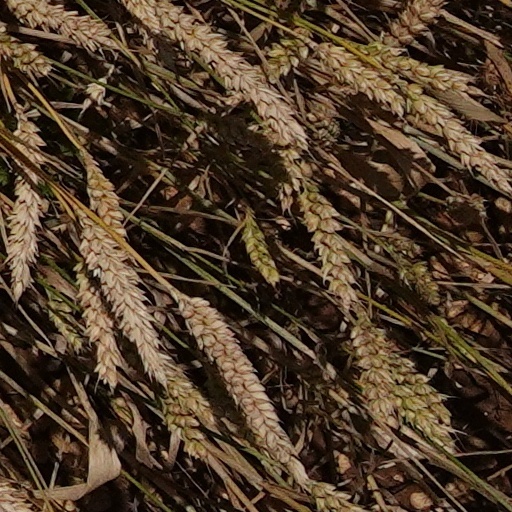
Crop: wheat